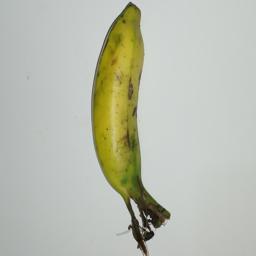
Ripeness: Semi-ripe